Shishikui Station

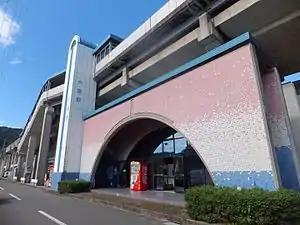
Shishikui Station in 2015

is a passenger railway station located in the town of Kaiyō, Kaifu District, Tokushima Prefecture, Japan. It is operated by the third-sector Asa Kaigan Railway and bears the station number "TK29".